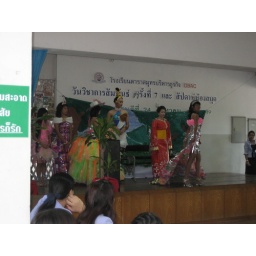
The tall person dressed in blue standing in the middle is a guy.